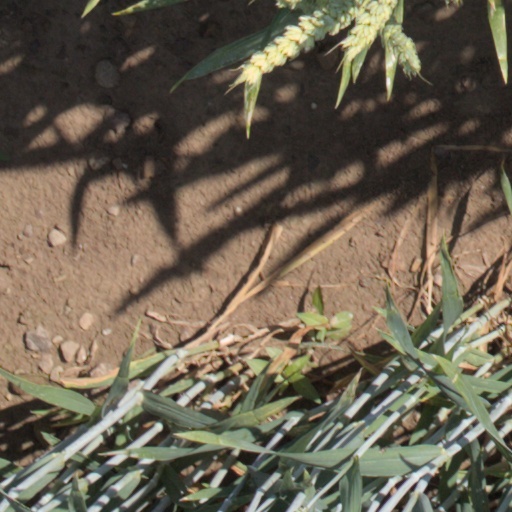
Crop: wheat